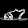
Label: Sandal